Ash railway station

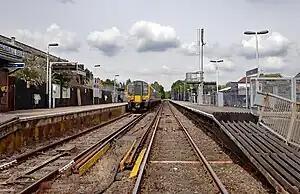
Ash railway station

Ash railway station serves the village of Ash, in Surrey, England. The station is served by South Western Railway, which manages the station, and by Great Western Railway. It is situated on the Ascot to Guildford line and the North Downs Line, from .